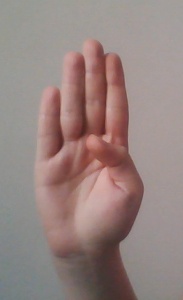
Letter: kaaf